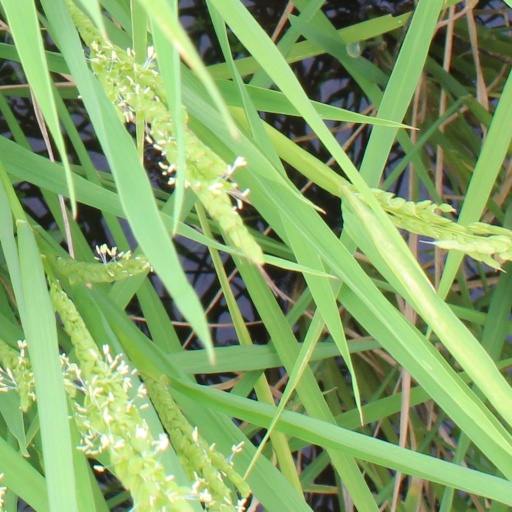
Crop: rice